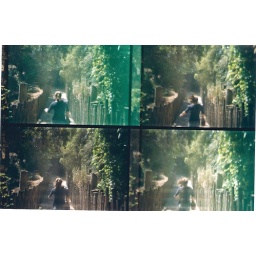
Miranda running across the bridge in sheer joy and excitement